Culture of the United Kingdom

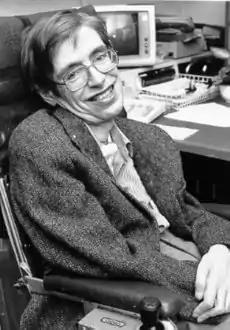
Physicist Stephen Hawking set forth a theory of cosmology explained by a union of the general theory of relativity and quantum mechanics. His 1988 book "A Brief History of Time" appeared on "The Sunday Times" best-seller list for a record-breaking 237 weeks.

Witchcraft has featured in the British Isles for millennia. The use of a crystal ball to foretell the future is attributed to the druids. In medieval folklore King Arthur's magician, the wizard Merlin, carried around a crystal ball for the same purpose. John Dee, consultant to Elizabeth I, frequently used a crystal ball to communicate with the angels. Probably the most famous depiction of witchcraft in literature is in Shakespeare's 1606 play "Macbeth", featuring the three witches and their cauldron. The ghost of Anne Boleyn is a frequently reported ghost sighting in the UK. Differing accounts include seeing her ghost ride up to Blickling Hall in a coach drawn by a headless horseman, with her own head on her lap.